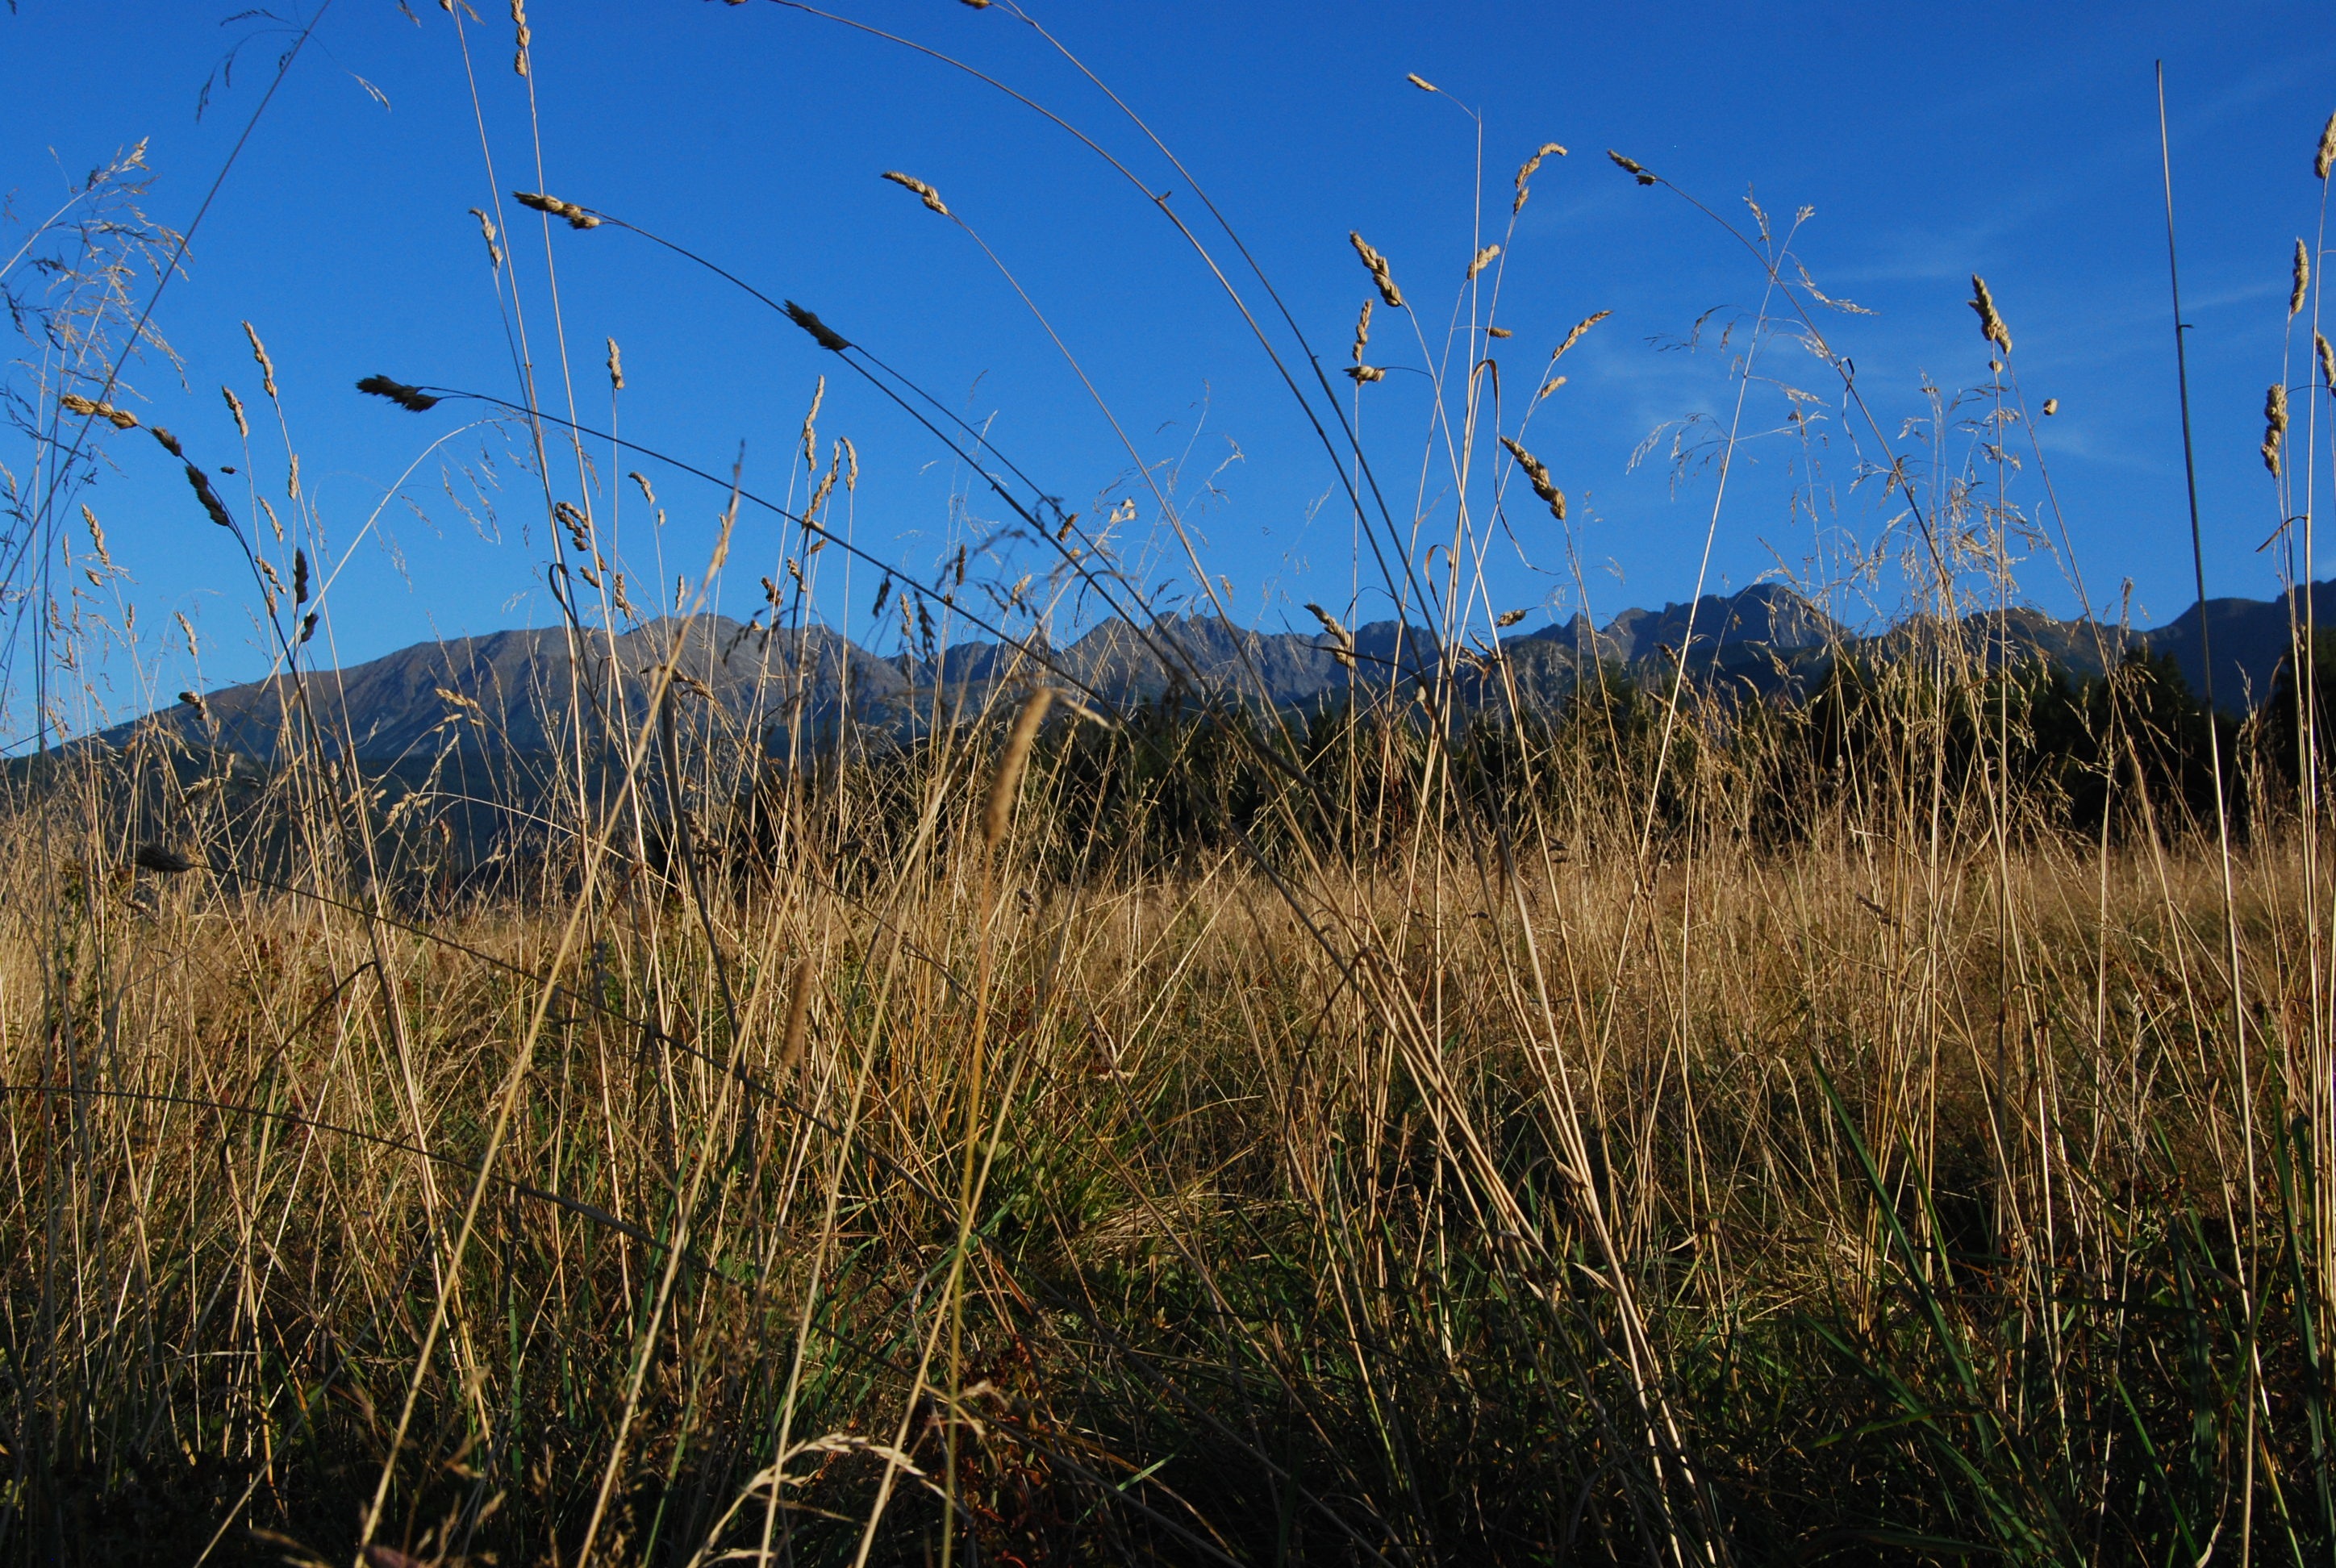
landscape, tree, nature, grass, horizon, marsh, wilderness, mountain, plant, field, meadow, prairie, sunlight, morning, flower, view, wind, wildflower, mountains, grassland, wetland, bog, habitat, ecosystem, tatry, steppe, podhale, polish tatras, rural area, natural environment, grass family, phragmites